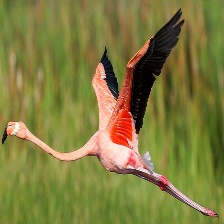
Species: AMERICAN FLAMINGO
Scientific name: PHOENICOPTERUS RUBER